Sencenac-Puy-de-Fourches

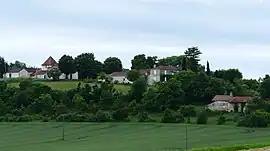
Puy-de-Fourches

Sencenac-Puy-de-Fourches is a former commune in the Dordogne department in Nouvelle-Aquitaine in southwestern France. On 1 January 2019, it was merged into the commune Brantôme en Périgord.